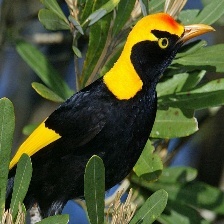
Species: REGENT BOWERBIRD
Scientific name: SERICULUS CHRYSOCEPHALUS